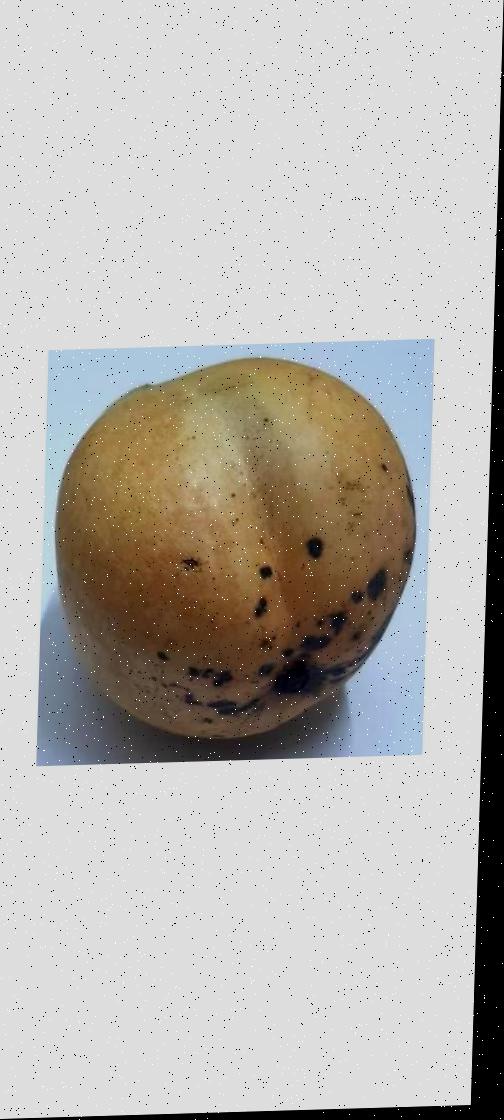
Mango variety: Bari-11